Delta Sigma Theta

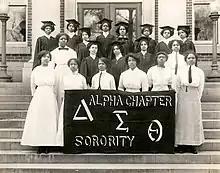
Nineteen of the Delta Sigma Theta founders in 1913

According to Delta Sigma Theta's historian, Paula Giddings, the 22 founders believed that Alpha Kappa Alpha did not have a charter, they believed they had no "legal entity". The young women believed that no charter meant there was no authority to form other chapters, thus limiting their ability to expand the scope of their activities. During the meeting where the changes were discussed, the past president from a few months prior, Nellie Quander, disagreed with the proposed changes and got the women to table the discussion until the entire membership had been polled.